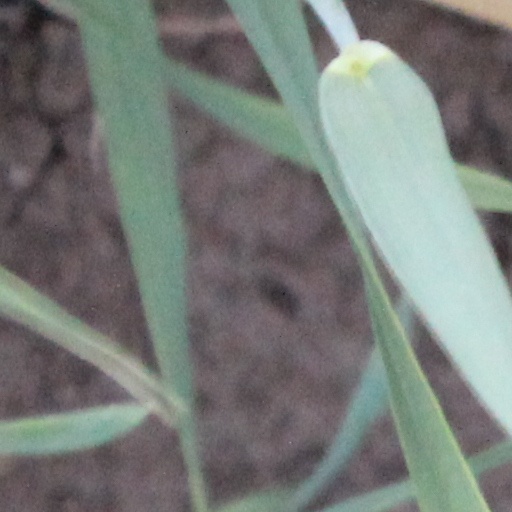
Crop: wheat